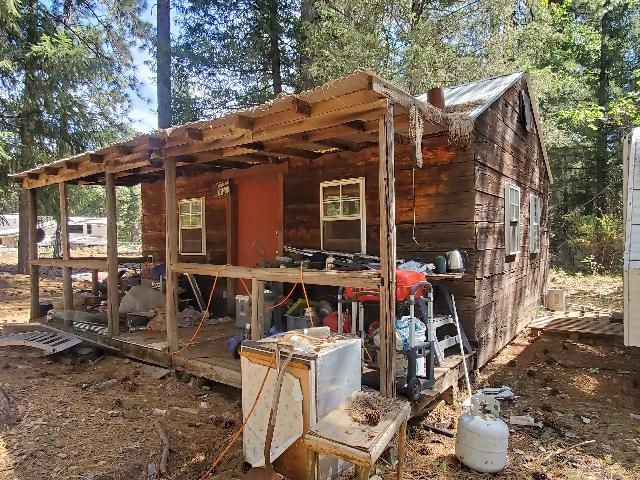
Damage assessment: no_damage